Pete Davidson

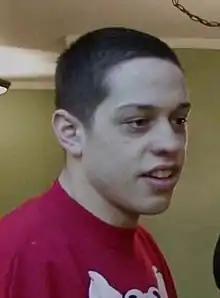
Pete Davidson in 2013

Davidson's earliest onscreen appearance was in the third episode of the MTV comedy series "Failosophy", which premiered February 28, 2013. The following month, he appeared in "PDA and Moms", a third-season episode of the MTV2 reality TV comedy series "Guy Code", the first of four episodes in which he was featured. That June, his first televised standup aired as part of a second-season episode of the Comedy Central program "Gotham Comedy Live", which showcases standup comedians at the Gotham Comedy Club in New York City. The following month, he returned to MTV2 with an appearance on "", his first of six appearances on that show. He subsequently made standup appearances on television and appeared in "Brooklyn Nine-Nine". In 2014, he acquired a role in a Fox comedy pilot, "Sober Companion", but it ultimately did not make it to series.